St. Mary's Rectory (Aquasco, Maryland)

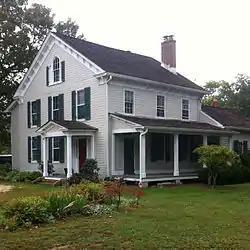
Saint Mary's Rectory, October 2012 (post-restoration)

The old St. Mary's Rectory is a gable-front 2-story frame dwelling of three by three bays, built in 1849 and enlarged to twice its size in 1856, and located in Aquasco, Prince George's County, Maryland. The structure is significant for its architecture and for its association with the history of St. Paul's Parish and the community of Aquasco. The rectory is an excellent example of a vernacular building with Greek Revival and Italianate stylistic elements. The floor plan exemplifies a style typical of the dwellings of successful landowners and merchants of the mid-19th century in Prince George's County. Original Greek Revival style elements include the front gable entrance facade, crown molded returned cornice, porch detail, interior stair detail, door and window surrounds, and the parlor mantel. Italianate elements include the heavy bracketing of the exterior cornice and the tripartite window in the north gable end.